Domino Frill

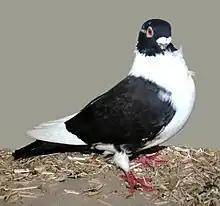
Domino Frill

The Domino Frill is a breed of fancy pigeon. Domino Frills, along with other varieties of domesticated pigeons, are all descendants from the rock pigeon ("Columba livia").